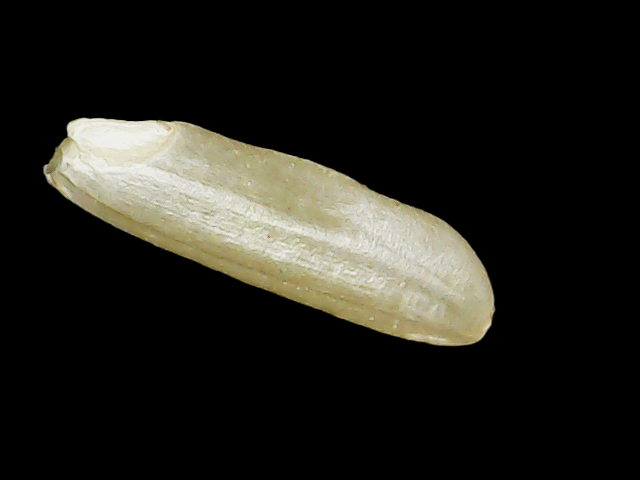
Rice variety: Binadhan16